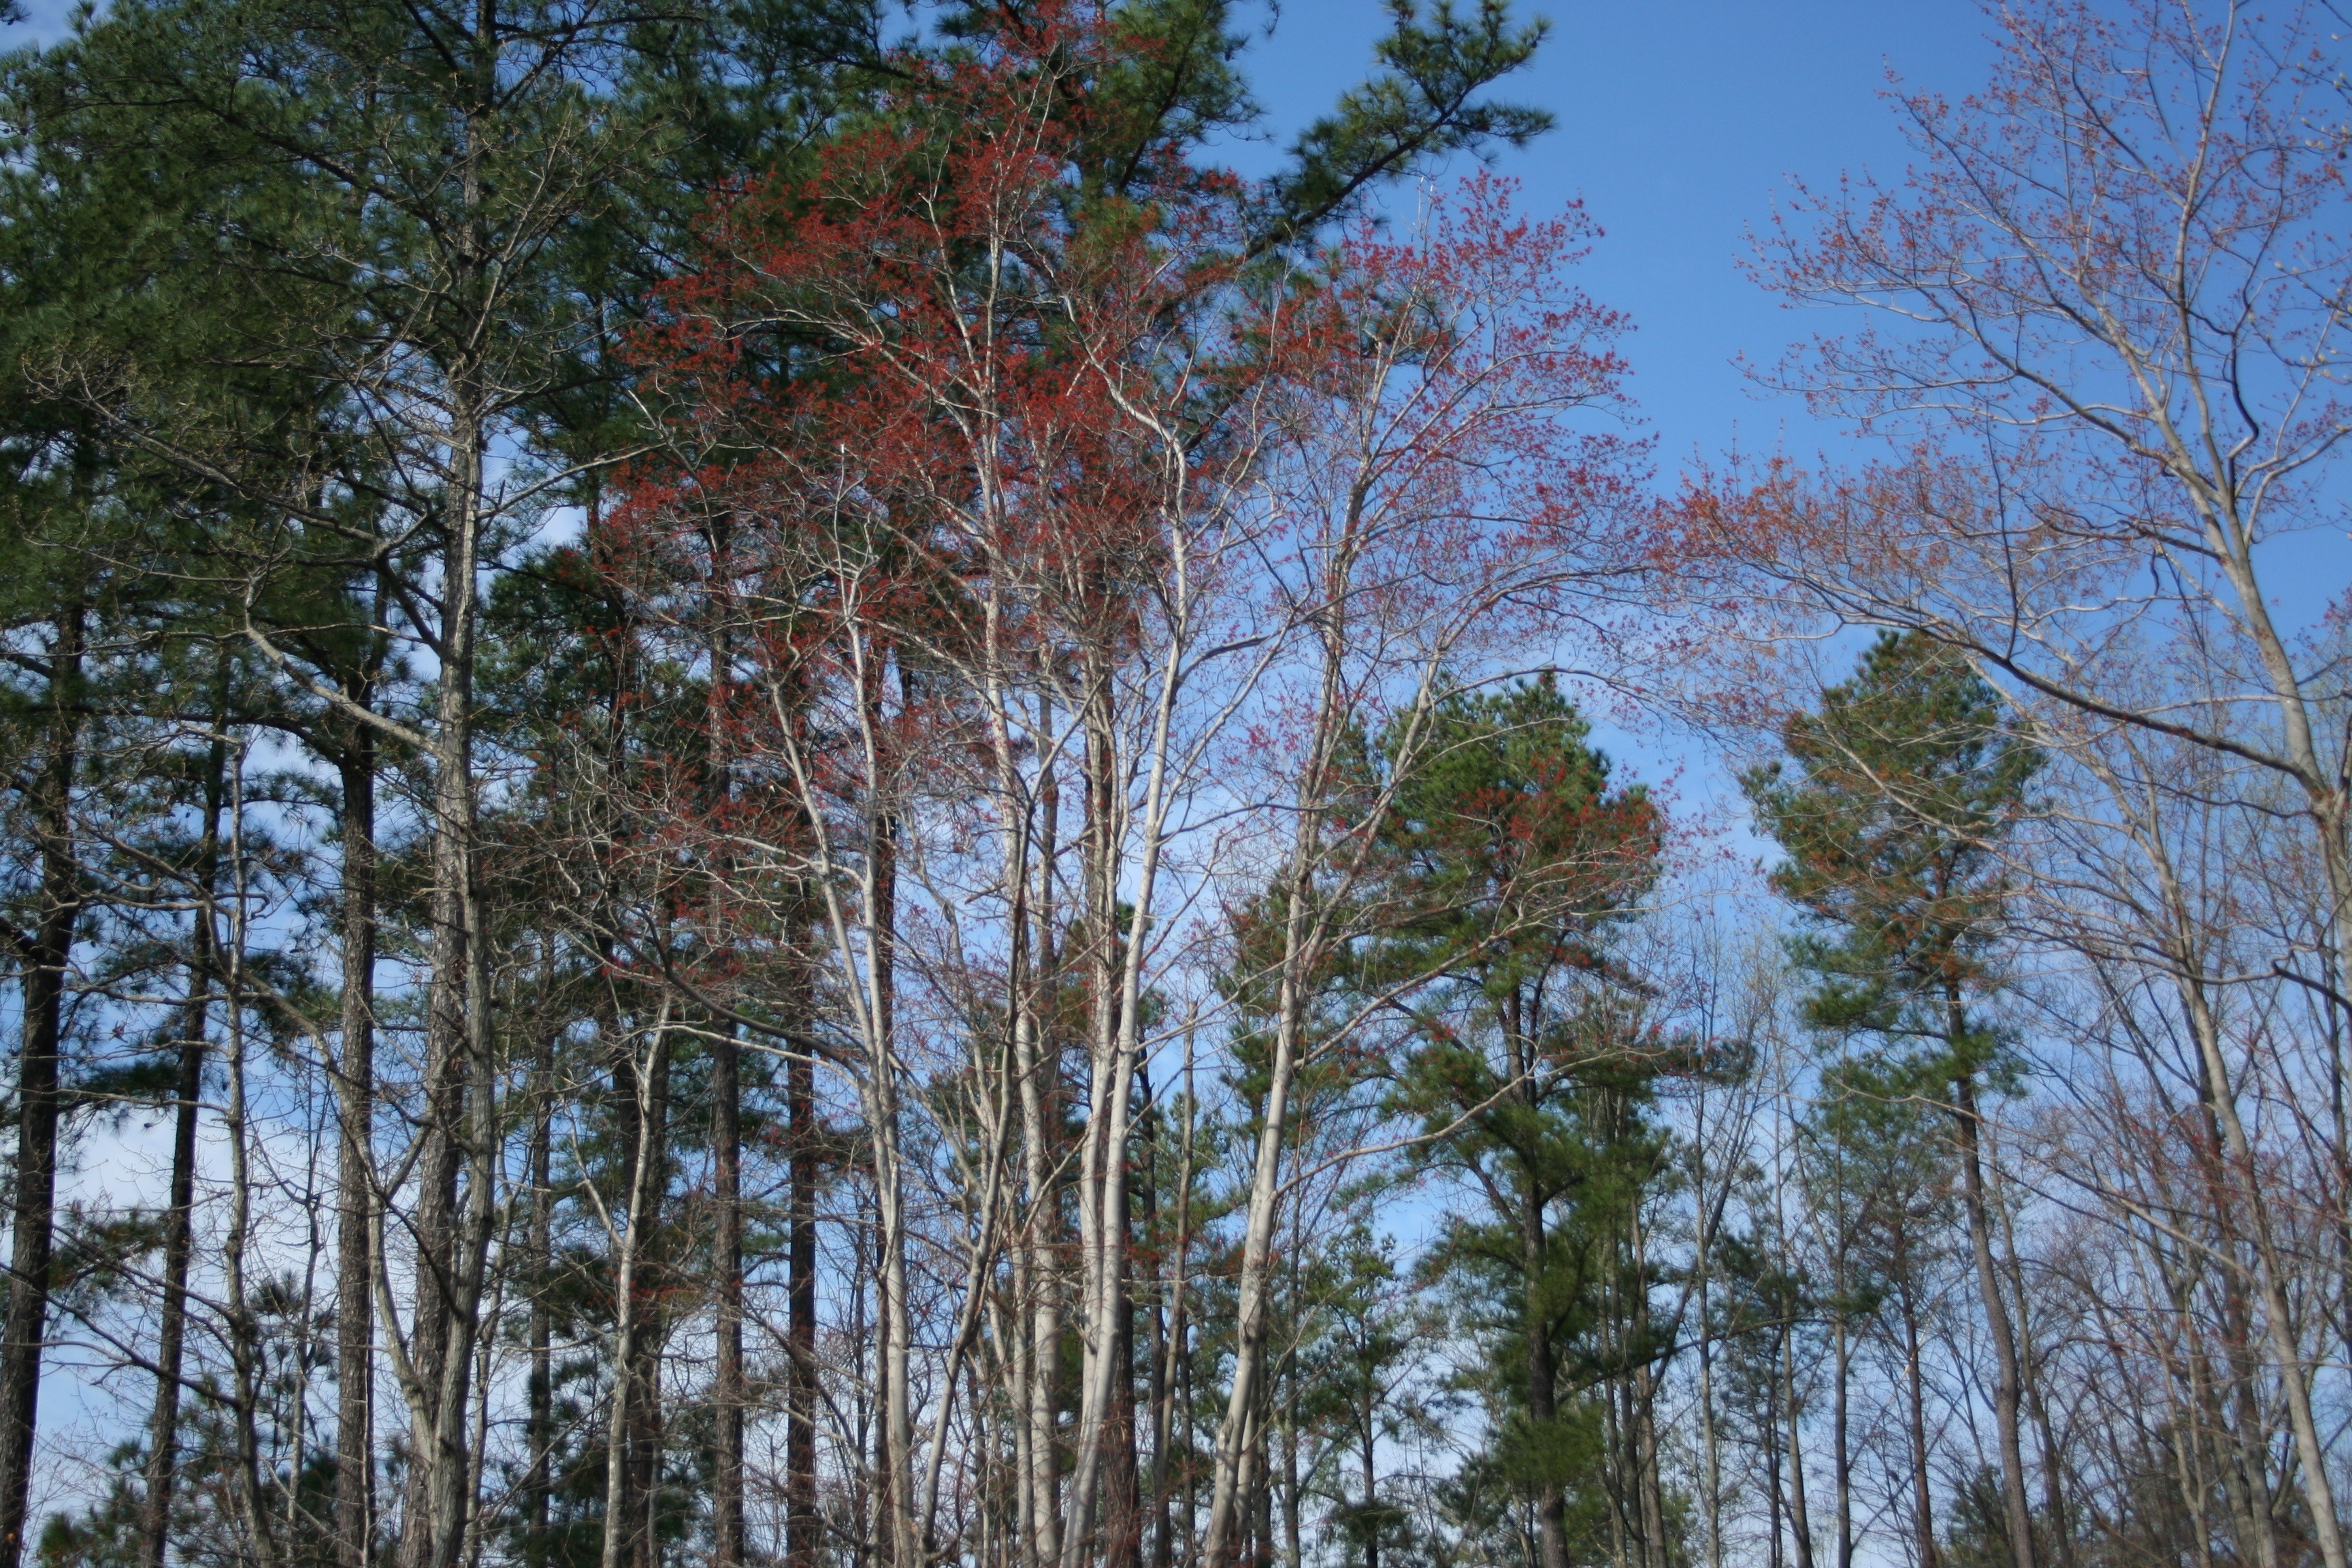
tree, nature, forest, outdoor, wilderness, branch, plant, sunlight, leaf, fall, flower, environment, foliage, scenic, natural, autumn, scenery, flora, season, maple, ecology, trees, woods, outside, spruce, wetland, oak, woodland, habitat, larch, ecosystem, flowering plant, biome, natural environment, woody plant, temperate broadleaf and mixed forest, temperate coniferous forest, land plant